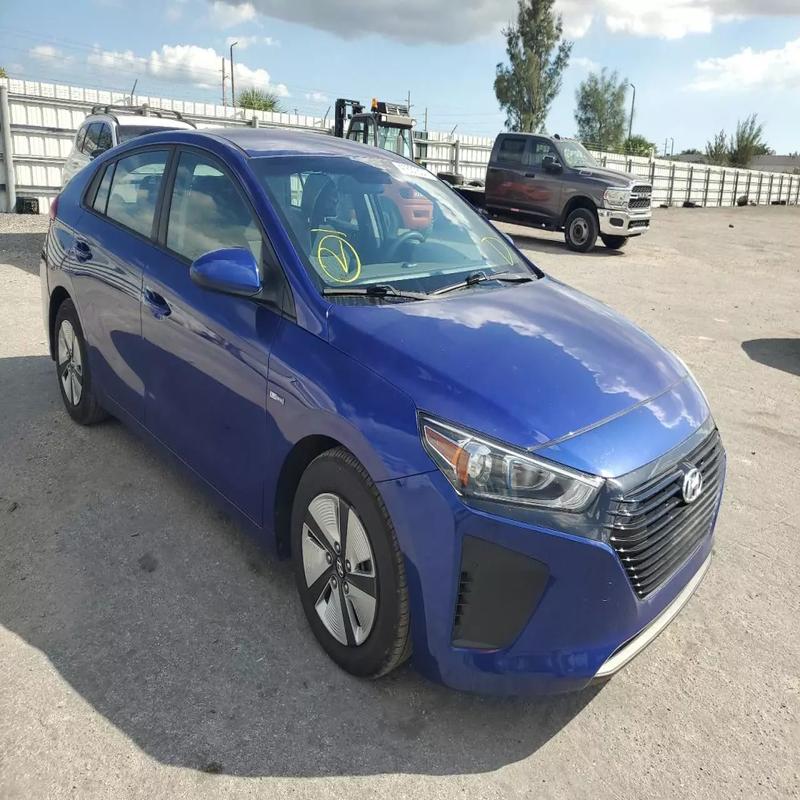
Aucun dommage détecté.
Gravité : aucun